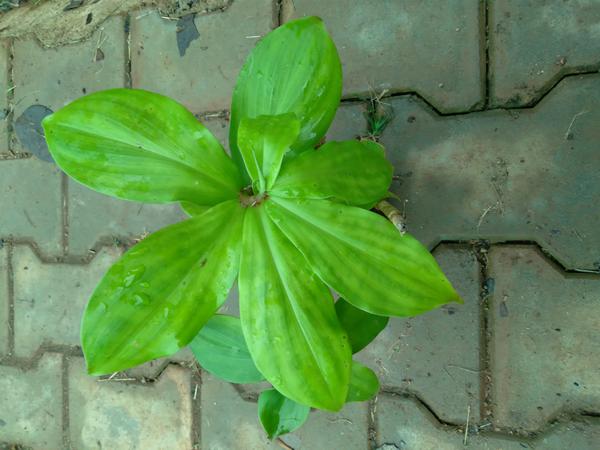
Plant: Insulin